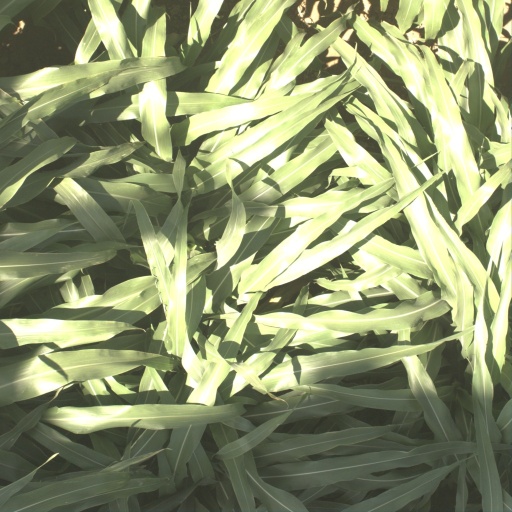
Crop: sorghum